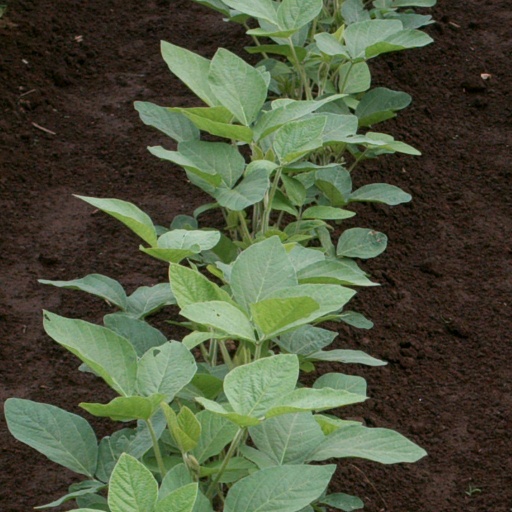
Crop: soybean